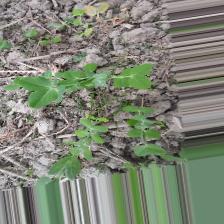
Label: Normal